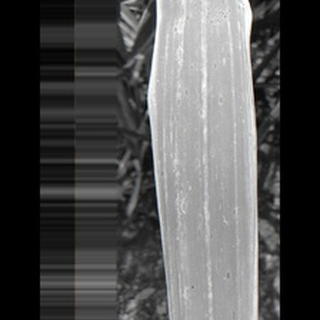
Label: sugarcane_rust